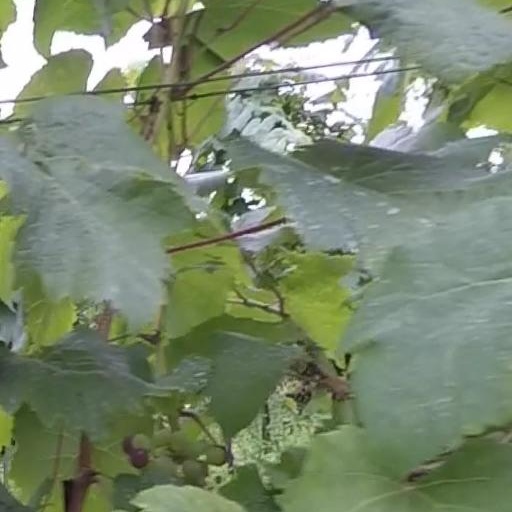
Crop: grape